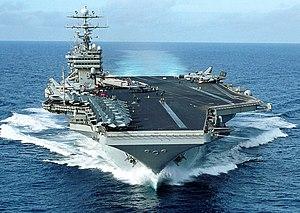
L'USS George Washington (CVN-73) est un porte-avions polyvalent américain à propulsion nucléaire, faisant partie de la classe Nimitz. Il est le troisième porte-avions de la sous-classe Theodore Roosevelt, et fait partie des 11 porte-avions géants de l'US Navy.